Ferenc Kemény (sports manager)

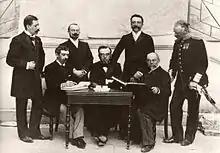
Kemény (standing, second from right) with the members of the Olympic Committee at the Athens Olympic Games in 1896.

On 12 April 1894, Coubertin offered Kemény the position of honorary vice-president in the upcoming International Olympic Committee (IOC), but the Hungarian ministry only supported him morally, not financially, and therefore he was unable to travel to Paris to attend the inaugural Olympic Congress of 23 June of that year. Despite being absent, Coubertin still appointed him as one of the founding members of the IOC, thus being the only Hungarian member in the founding meeting of the IOC.